Burgruine Waxenegg

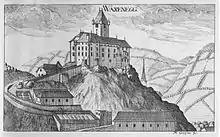
Waxenegg castle in the early 17th century

Burgruine Waxenegg is a castle ruin in the village of Naintsch in Styria, Austria.